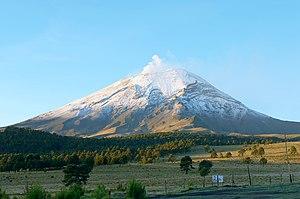
Face nord du volcan Popocatépetl vue de Paso de Cortez (Etat de Puebla, Mexique)
Le parc national Iztaccíhuatl-Popocatépetl est un parc national du Mexique situé dans les États de Mexico, de Puebla et de Morelos. Il comprend le second et le troisième sommet du Mexique, les volcans Popocatépetl et Iztaccíhuatl. En 2010, le parc national a été inclus au sein de la réserve de biosphère Los Volcanes. Il est administré par la commission nationale des aires naturelles protégées.
Diego de Ordás, connu également sous le nom de Diego de Ordaz, est un conquistador espagnol qui participe à l'exploration et à la conquête du Mexique en compagnie de Hernán Cortés.
Le Popocatepetl, en espagnol Popocatépetl, est un volcan du Mexique situé à 70 kilomètres au sud-est de Mexico, dans les États de Puebla et de Mexico. Avec 5 426 mètres d'altitude, il est la deuxième plus haute montagne du pays après le pic d'Orizaba, un autre volcan.